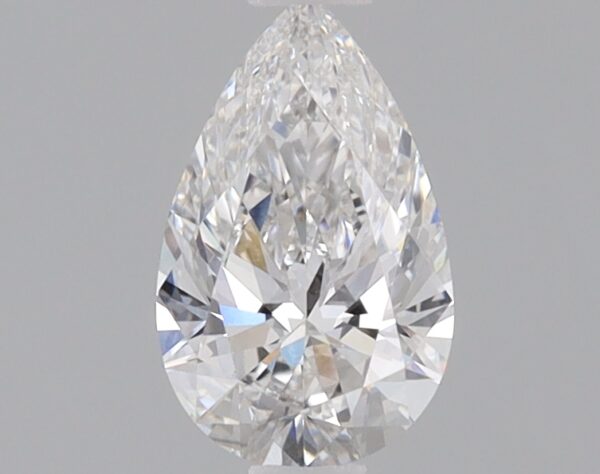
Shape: pear
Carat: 0.78
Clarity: VVS2
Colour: F
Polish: EX
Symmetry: EX
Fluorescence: NONE
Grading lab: IGI
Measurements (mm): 8.28 x 5.14 x 3.14